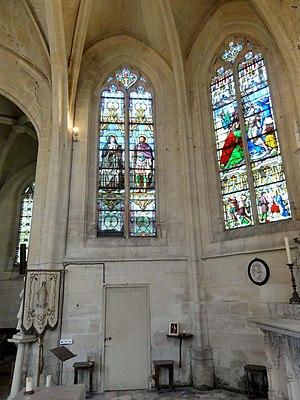
Intérieur de l'église (voir titre).
L'église Saint-Remy est une église catholique paroissiale située à Roberval, en France. Elle succède à une première chapelle attestée dès le IXᵉ siècle. Sa silhouette est particulièrement caractéristique, avec sa tour austère au nord et sa succession de trois pignons de hauteur croissante : un pour le porche, un pour la nef et un pour le chœur. La nef non voûtée, de style gothique primitif, date de la fin du XIIᵉ siècle, et représente la partie la plus ancienne conservée en élévation. Elle ne se signale que par son beau portail occidental à trois voussures et colonnettes à chapiteaux, dissimulé sous un porche du XVIᵉ siècle. C'est de cette époque que datent les parties orientales de style gothique flamboyant, dont la particularité est le doublement du transept. Cette partie de l'église est austère à l'extérieur, mais élégante et lumineuse à l'intérieur, grâce à ses piliers ondulés et ses grandes fenêtres aux réseaux flamboyants. La verrière au chevet du croisillon sud comporte des vitraux Renaissance des alentours de 1538, qui sont classés au titre objet. L'édifice est inscrit au titre des monuments historiques par arrêté du 19 août 1933.